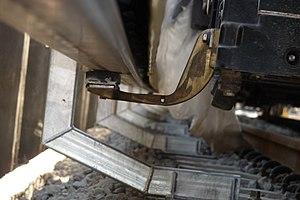
Collecteur de train en contact sur un troisième rail composite (aluminium / acier inoxydable) - Métro de Bangalore / INDE
Le troisième rail ou rail de traction est une technique de captage du courant utilisée pour l'alimentation en énergie électrique de certains systèmes de chemin de fer, utilisé en particulier dans les réseaux de métro ou de trains de banlieue.